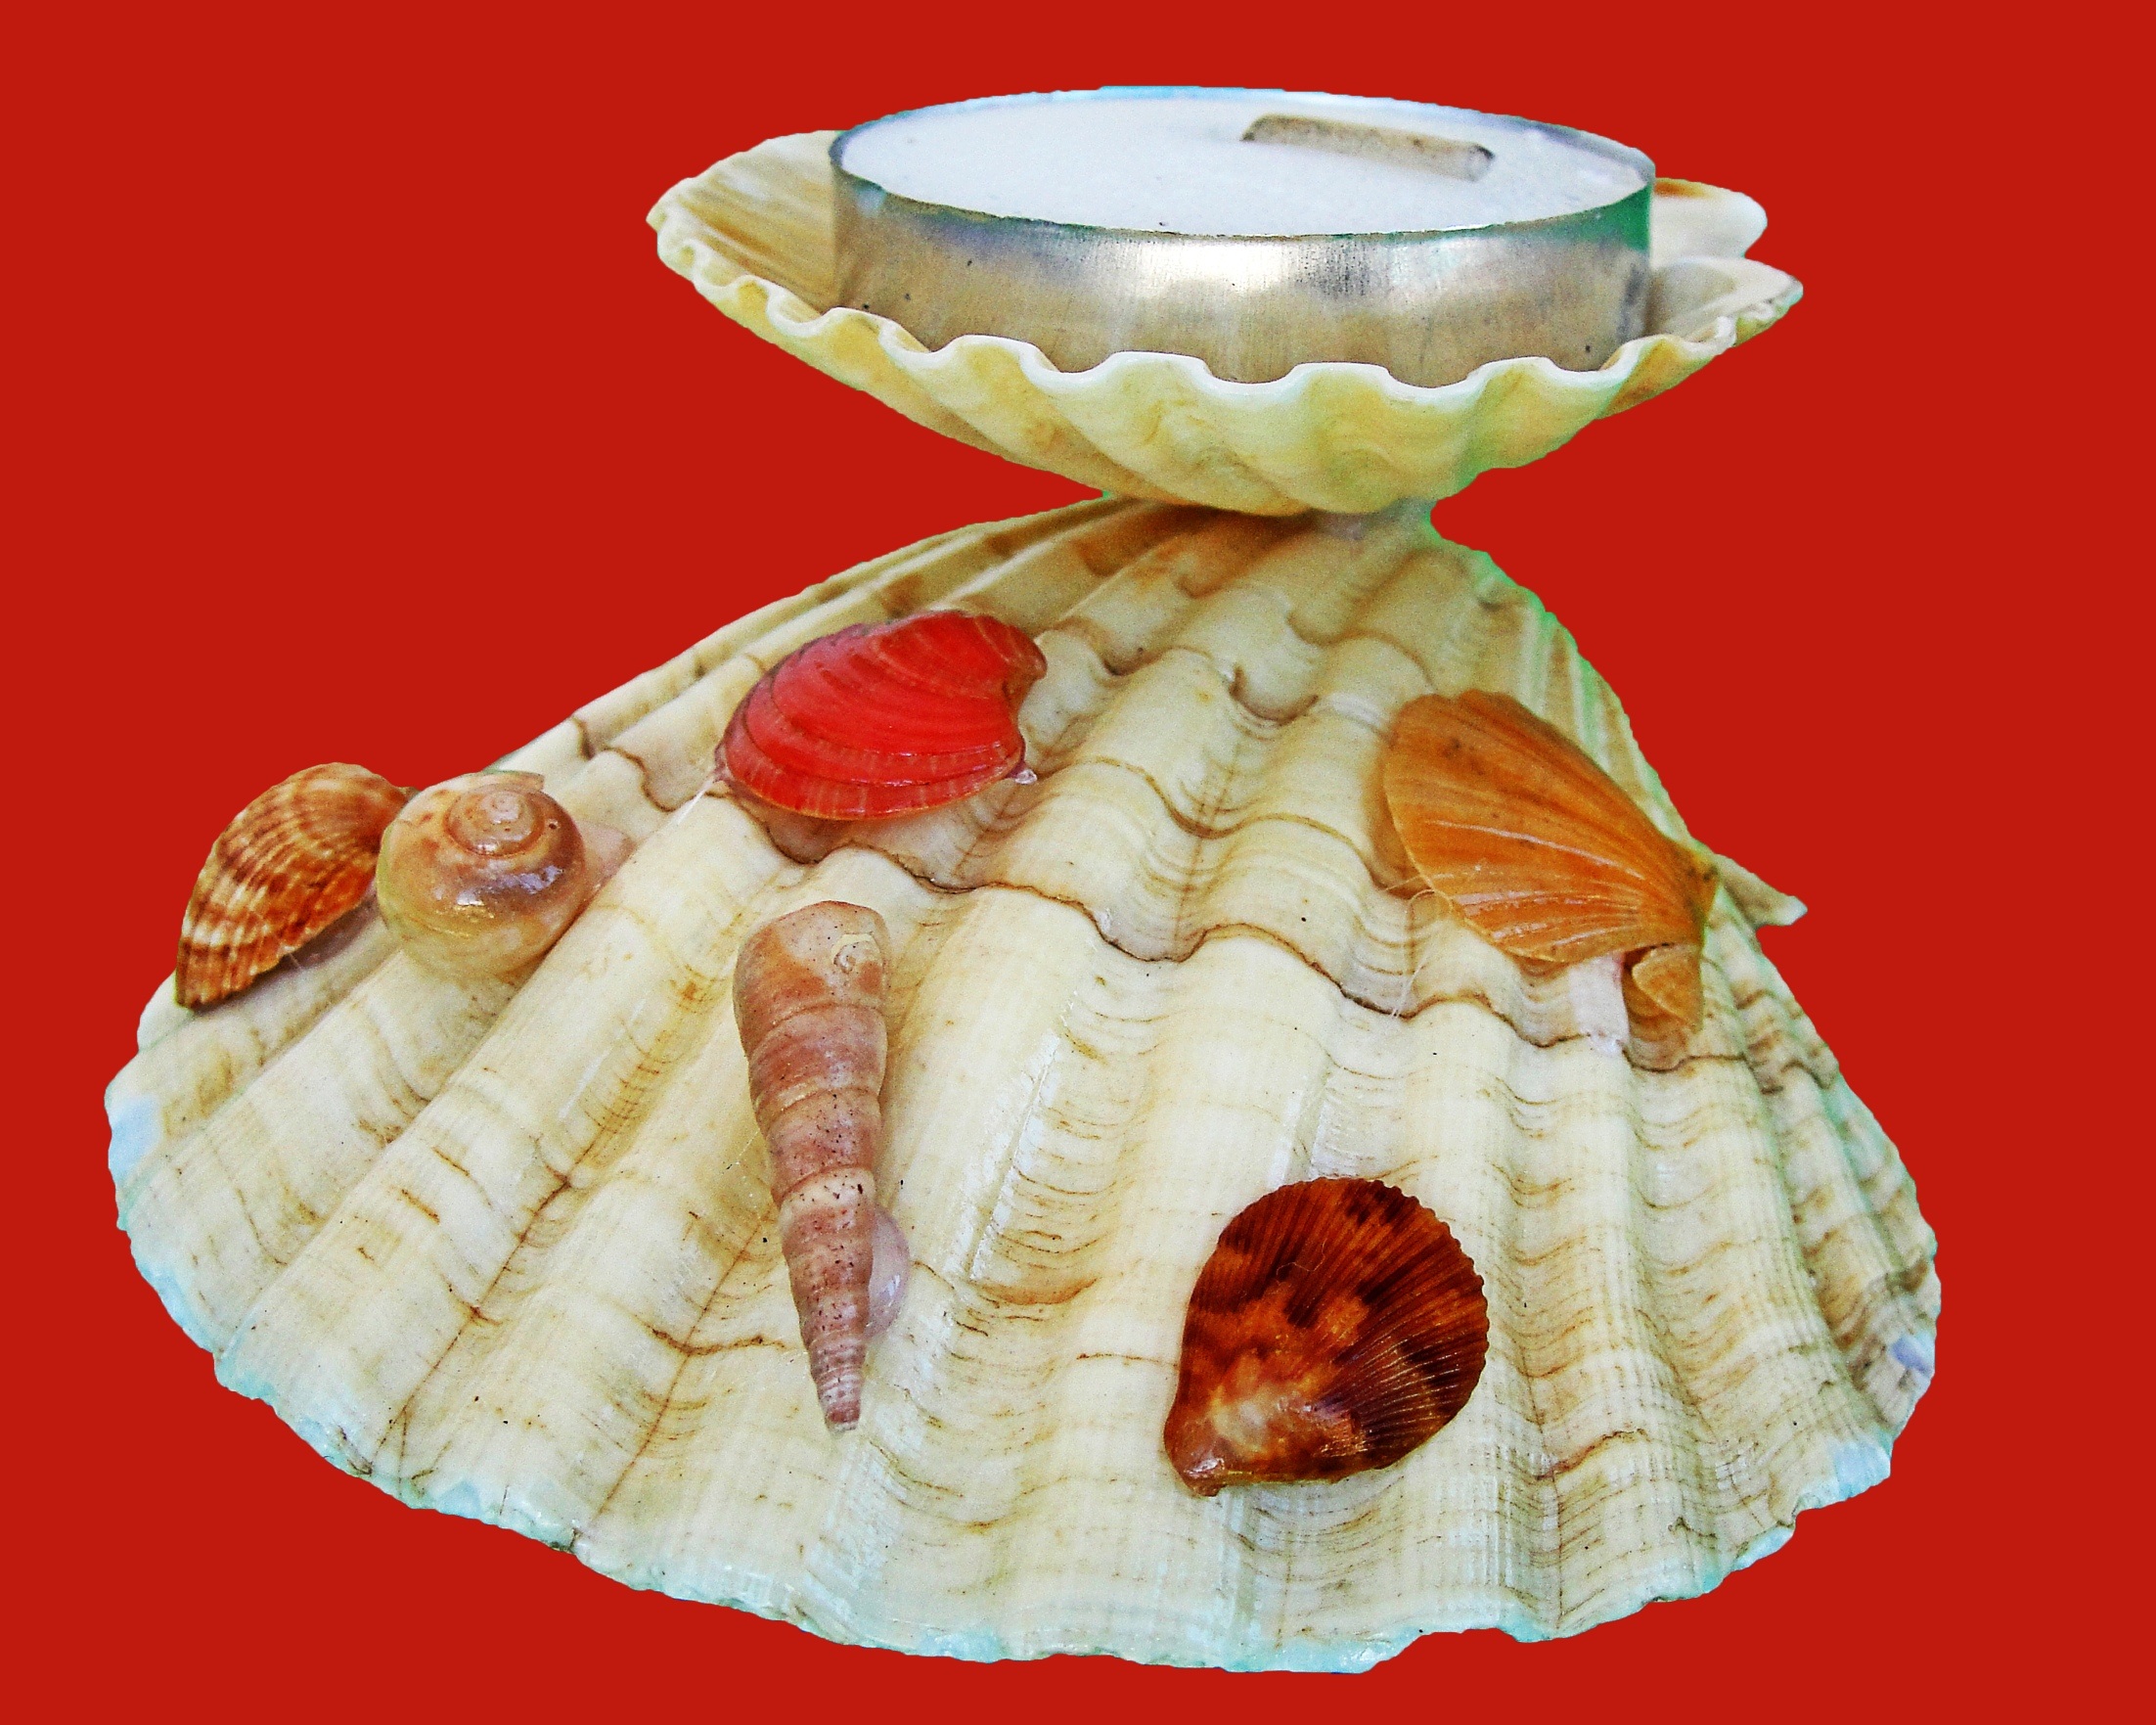
dish, food, material, invertebrate, seashell, shells, crafts, sea shells, candle holders, medicinal mushroom